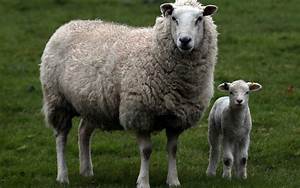
Label: sheep